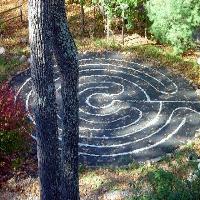
Weather: sun or clear